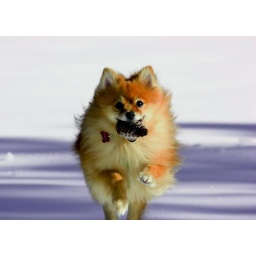
my dog running in the snow